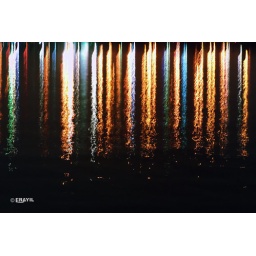
street lights reflections over water